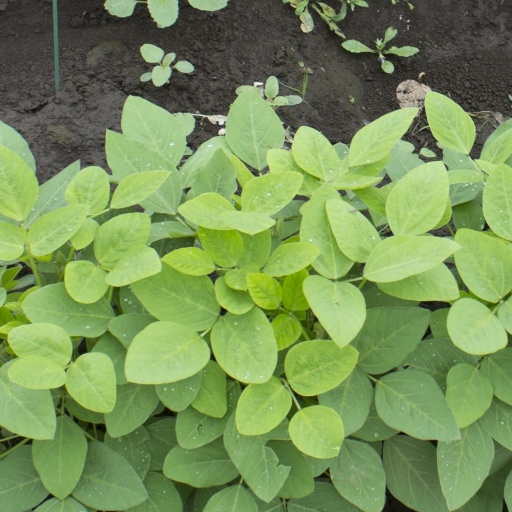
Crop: soybean